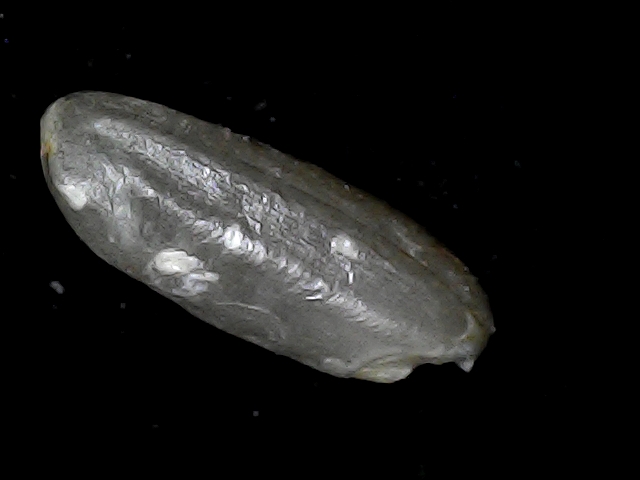
Rice variety: BD79